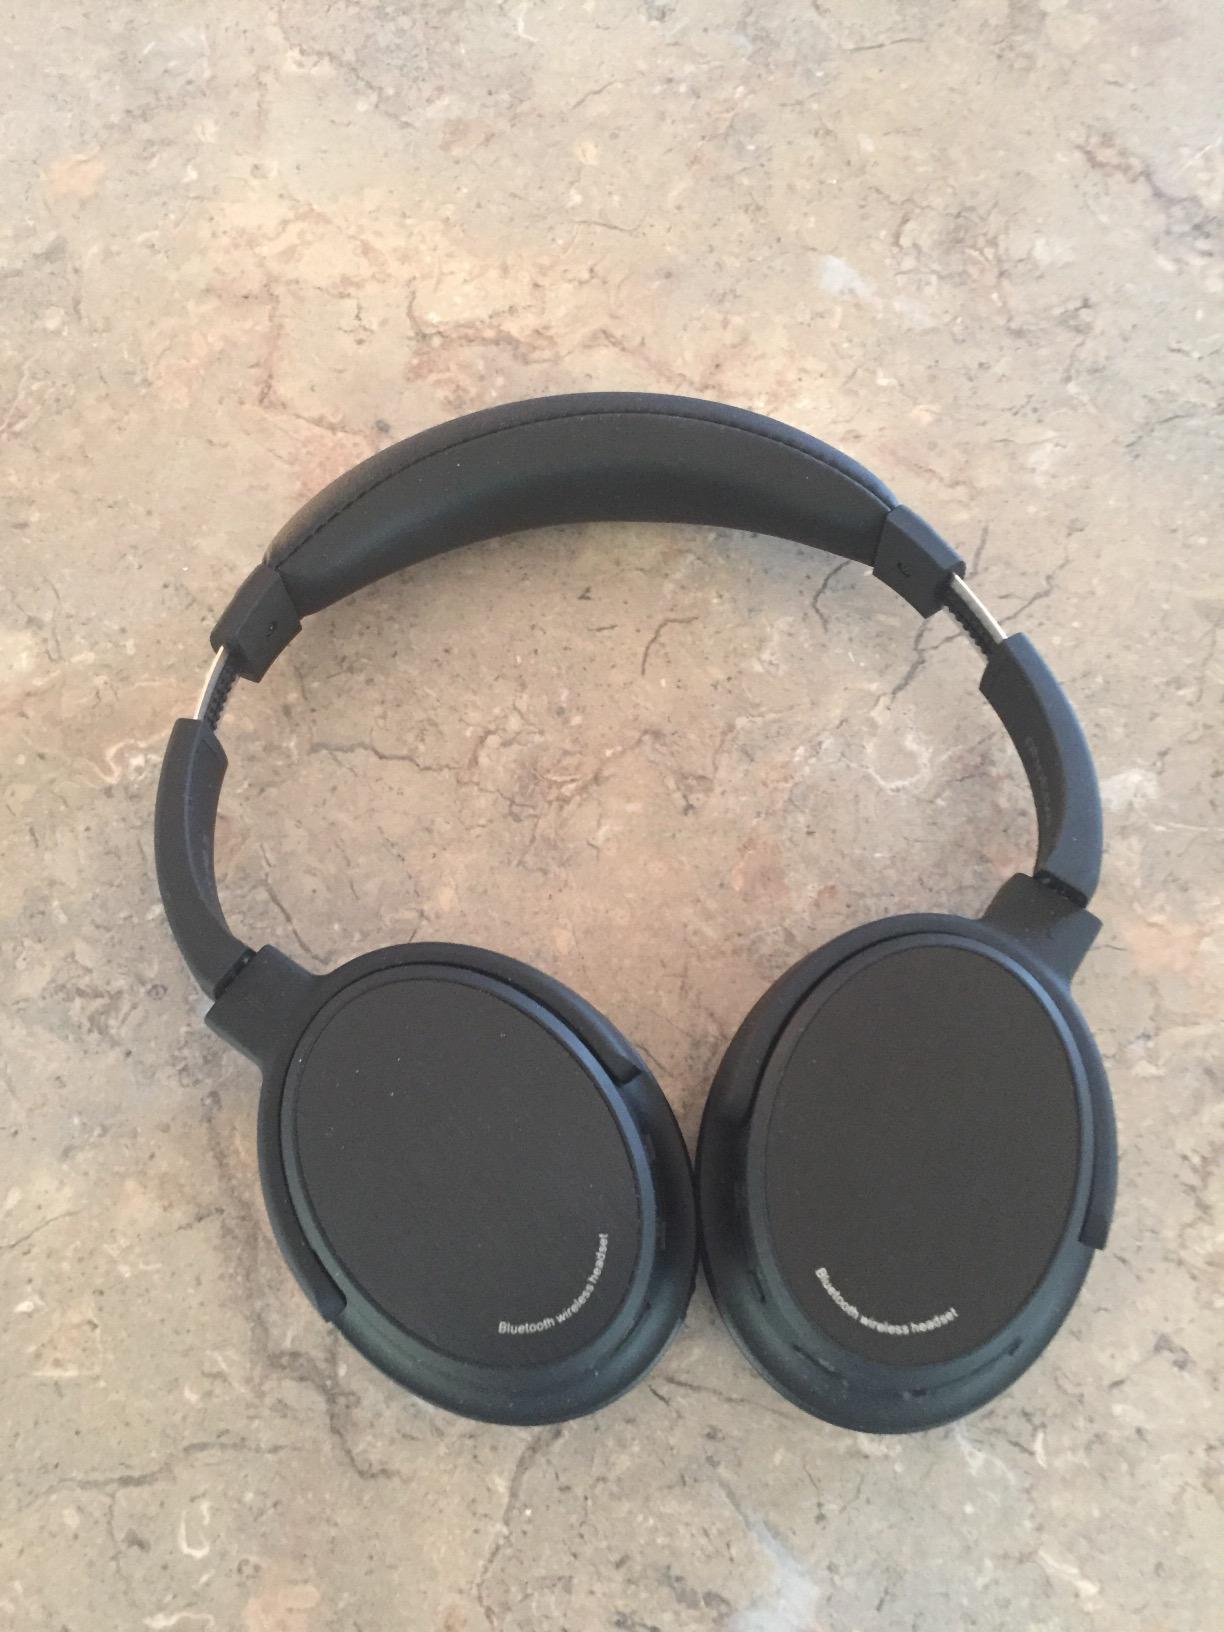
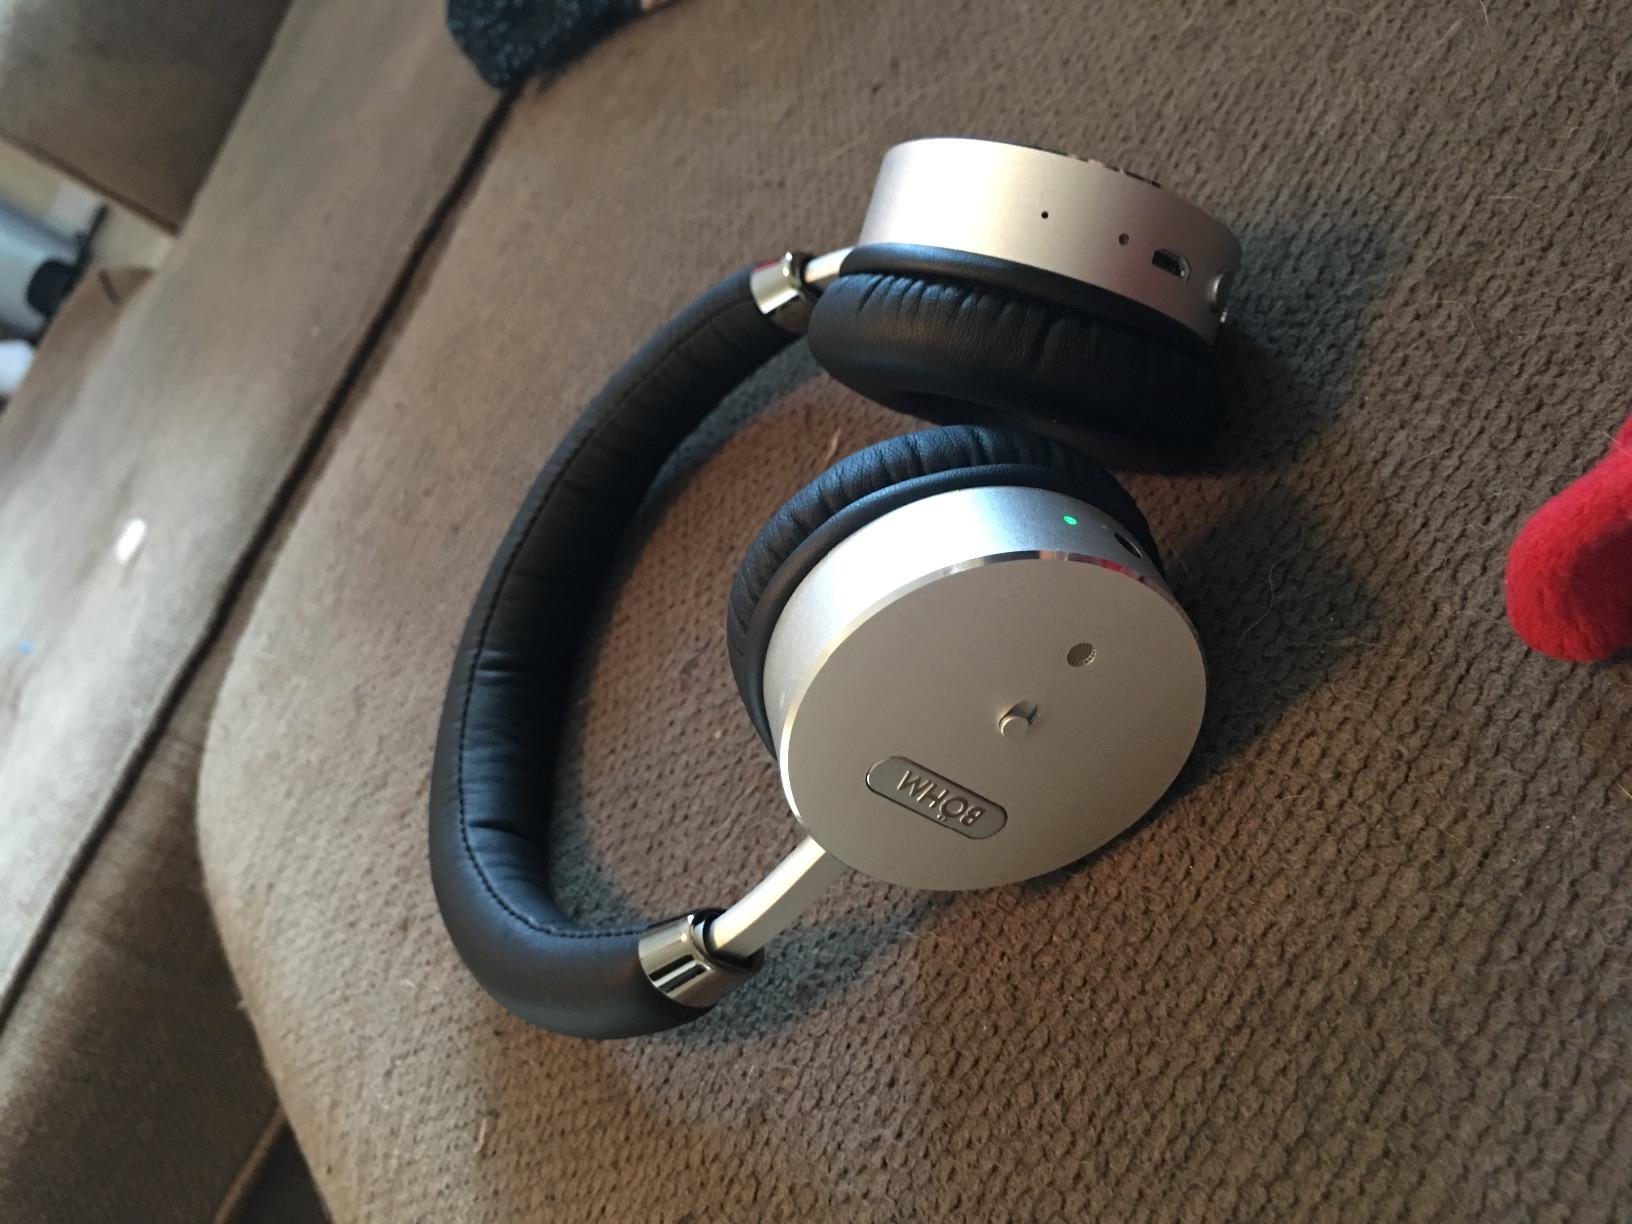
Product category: headphones
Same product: no